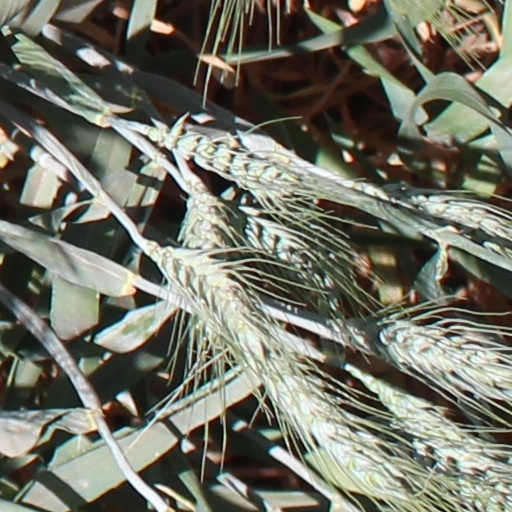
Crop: wheat